Gheorghe Anton

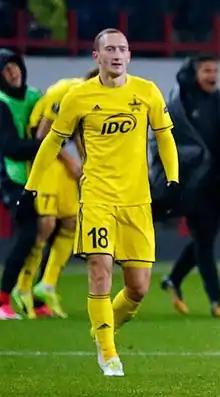
Anton in 2017

Gheorghe Anton (born 27 January 1993) is a Moldovan former footballer who played as a midfielder. In his career, Anton also played for teams such as Zimbru Chișinău, Sheriff Tiraspol or SCM Gloria Buzău.